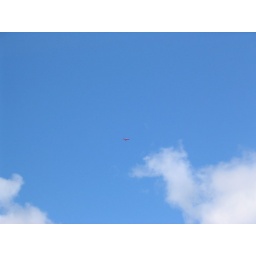
plane in the sky